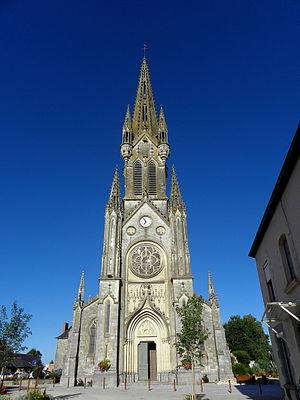
Façade occidentale de l'église Saint-Martin de Balazé (35).
Balazé est une commune française située dans le département d'Ille-et-Vilaine en région Bretagne, peuplée de 2 228 habitants.